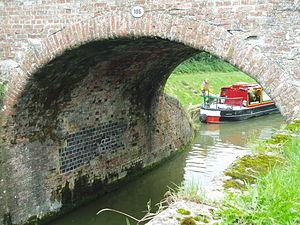
L’écluse de Brimslade est une écluse sur le canal Kennet et Avon, à Wootton Rivers, dans le Wiltshire, en Angleterre.